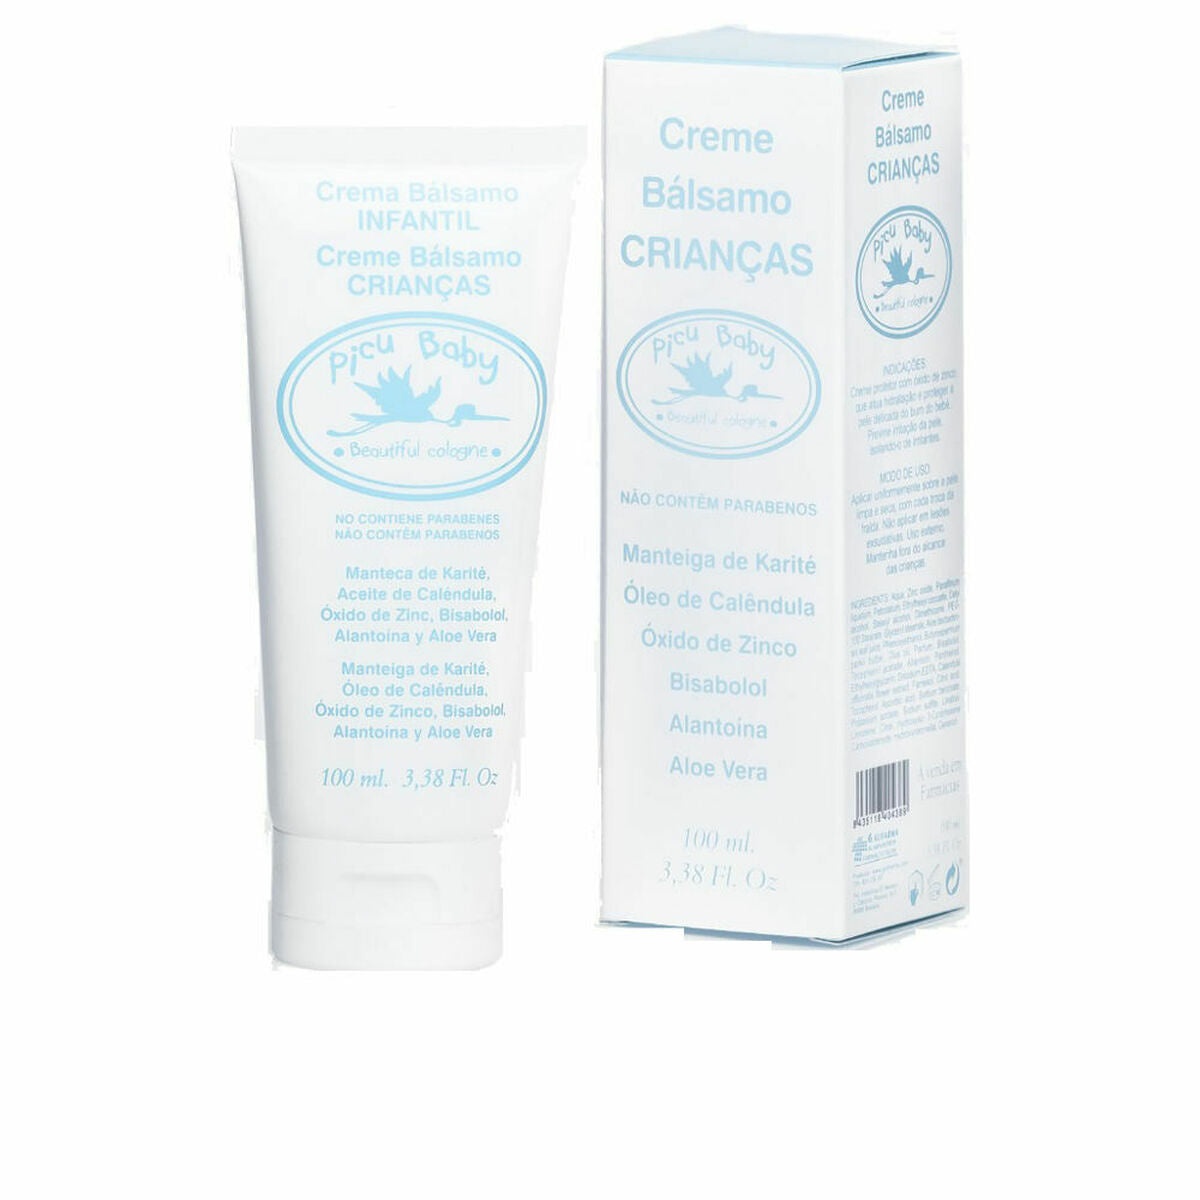
Protective Nappy Cream Picu Baby Infantil Balsam 100 ml
Would you like to have the best line of beauty treatments in your home with good quality products at a great price? Well don’t go without Protective Nappy Cream Picu Baby Infantil Balsam 100 ml ! Type: Balsam Protective Cream Properties: Moisturizing Soothing Free from parabenes Recommended use: Dry Skin All skin types Capacity: 100 ml Characteristics: Natural ingredients Gender: Unisex Texture: Balsam Ingredients: Water (Aqua) Zinc oxide Petrolatum Parafinum liquidum Ethyl- hexylcocoate Cetylalcohol
Brand: Picu Baby
Category: Baby & Toddler > Diapering > Diaper Rash Treatments > Diaper Rash Creams